Economic sanctions

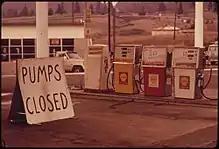
An undersupplied US gasoline station, closed during the oil embargo in 1973

The United States Embargo of 1807 involved a series of laws passed by the US Congress (1806–1808) during the second term of President Thomas Jefferson. Britain and France were engaged in the War of the Fourth Coalition; the US wanted to remain neutral and to trade with both sides, but both countries objected to American trade with the other. American policy aimed to use the new laws to avoid war and to force both France and Britain to respect American rights. The embargo failed to achieve its aims, and Jefferson repealed the legislation in March 1809.